Mary Beaumont (author)

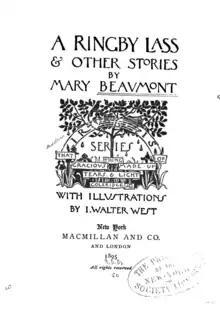
Title page of "A Ringby Lass" (USA edition)

This collection includes five short stories: "A Ringby Lass," "Jack," "The White Christ," "Miss Penelope's Tale," and "The Revenge of Her Race." The title story, "A Ringby Lass," is set in Beaumont's native Yorkshire, as is the story "Jack." Macmillan issued this story collection as the fifth installment in its "Iris Series." As such, it was nicely bound, with illustrations by I. Walter West. The book's attractive physical format was part of its appeal, with the "New York Times" noting its "charming" format and "delicate illustrations."